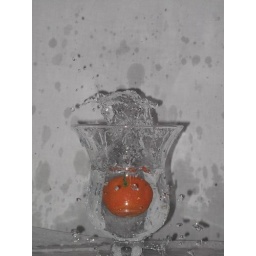
Stuk fruit valt in water